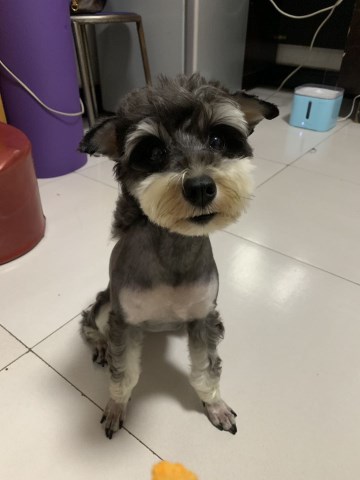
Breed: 2342-n000102-miniature_schnauzer